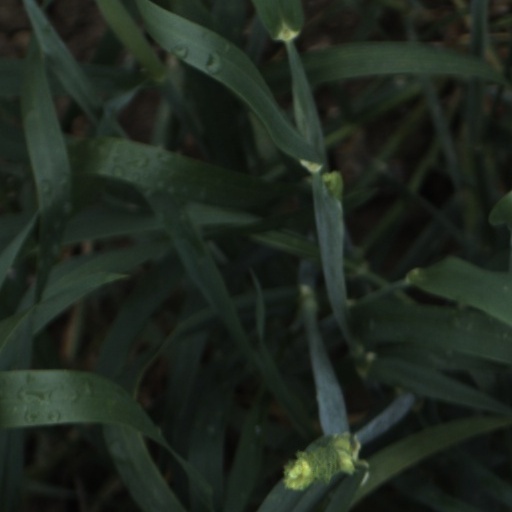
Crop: wheat